History of Croatia

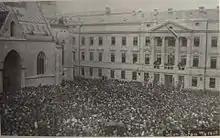
Proclamation of severing ties with Austria-Hungary in front of Croatian Sabor in 1918.

As Napoleon's armies started to dominate Europe, Croatian lands came into contact with the French as well. When Napoleon abolished the Republic of Venice in 1797, former Venetian possessions in Dalmatia came under Habsburg rule. In 1809, as Napoleon defeated the Austrians in the Battle of Wagram, French-controlled territory eventually expanded to the Sava river. The French founded the "Illyrian Provinces" centered in Ljubljana and appointed Marshal Auguste de Marmont as their governor-general. The French presence brought the liberal ideas of the French Revolution to the Croats. The French founded Masonic lodges, built infrastructure, and printed the first newspapers in the local language in Dalmatia. Called "Kraglski Datmatin/Il Regio Dalmata", it was printed in both Italian and Croatian. Croatian soldiers accompanied Napoleon in his conquests as far as Russia. In 1808, Napoleon abolished the Republic of Ragusa. Ottomans from Bosnia raided French Croatia and occupied the area of Cetingrad in 1809. Auguste de Marmont reacted by occupying Bihać on 5 May 1810. After the Ottomans promised to stop raiding French territories and withdraw from the Cetingrad, he withdrew from Bihać.